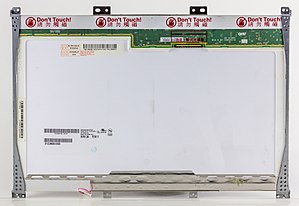
AU Optronics
AU Optronics B154EW02
AU Optronics er en taiwansk producent af TFT LCD og andre teknologier. Virksomheden blev etableret i december 2001 ved fusionen af Acer Display Technology og det Benq-ejede Unipac Optoelectronics Corporation, virksomhedens moderselskab er fortsat Benq. I april 2006 opkøbte AUO Quanta Display, Inc. og på daværende tidspunkt havde de samlede virksomheder i alt 17 % af det globale TFT-LCD marked.